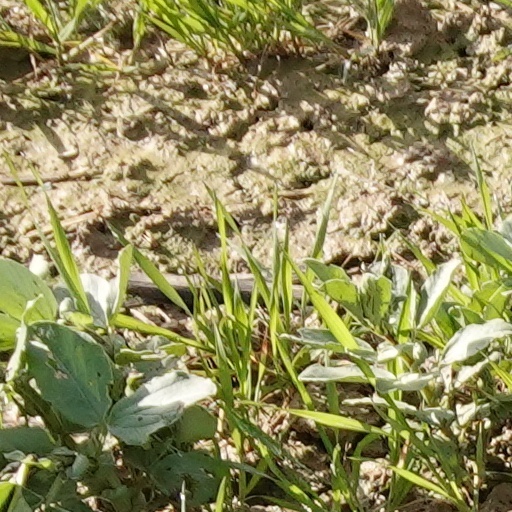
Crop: wheat